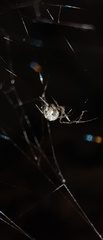
Species: Parasteatoda_tepidariorum